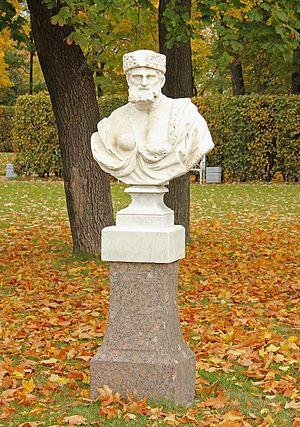
Dans la mythologie grecque, Poros est l'une des divinités allégoriques inventées par Platon. Il personnifie l'expédient.